Albert Préjean

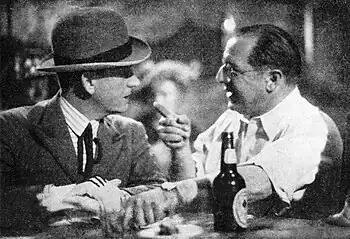
Film director Georg Wilhelm Pabst (right) and actor Albert Préjean (as Mackie Messer) while filming "L'Opéra de quat'sous" ("The Threepenny Opera") in 1931

Albert Préjean (27 October 1894 – 1 November 1979) was a French actor, primarily in film. He served in World War I, and was decorated with the Croix de Guerre and the Legion of Honour. With Lysiane Rey, he was the father of Patrick Préjean, and grandfather of Laura Préjean.